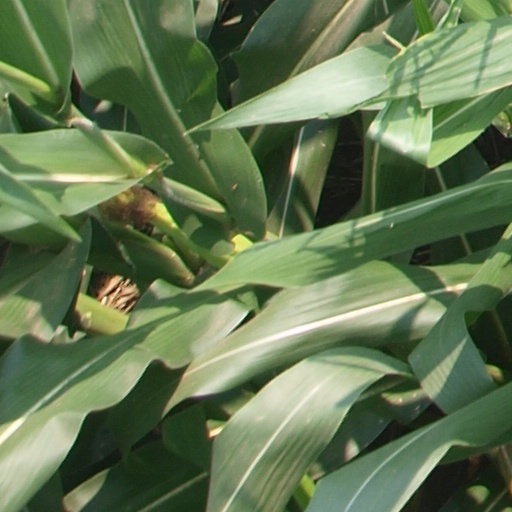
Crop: maize; corn